Bicycle rollers

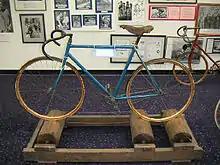
Antique rollers in the United States Bicycling Hall of Fame.

Bicycle rollers are a type of bicycle trainer that make it possible to ride a bicycle indoors without moving forward. However, unlike other types of bicycle trainers, rollers do not attach to the bicycle frame, and the rider must maintain balance on the rollers while training. Bicycle rollers normally consist of three cylinders, drums, or "rollers" (two for the rear wheel and one for the front), on top of which the bicycle rides. A belt connects the middle roller to the front roller, causing the front wheel of the bicycle to spin when the bicycle is pedaled. The spacing of bicycle rollers can usually be adjusted to match the bicycle's wheelbase. Generally, the front roller is adjusted to be slightly ahead of the hub of the front wheel.